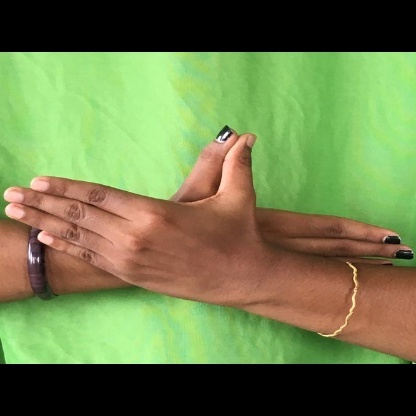
Mudra: Garuda